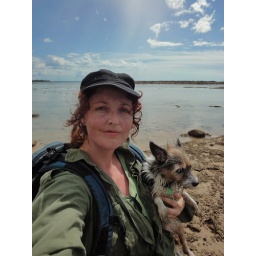
i don't have my glasses on cos they are black in the sunlight.